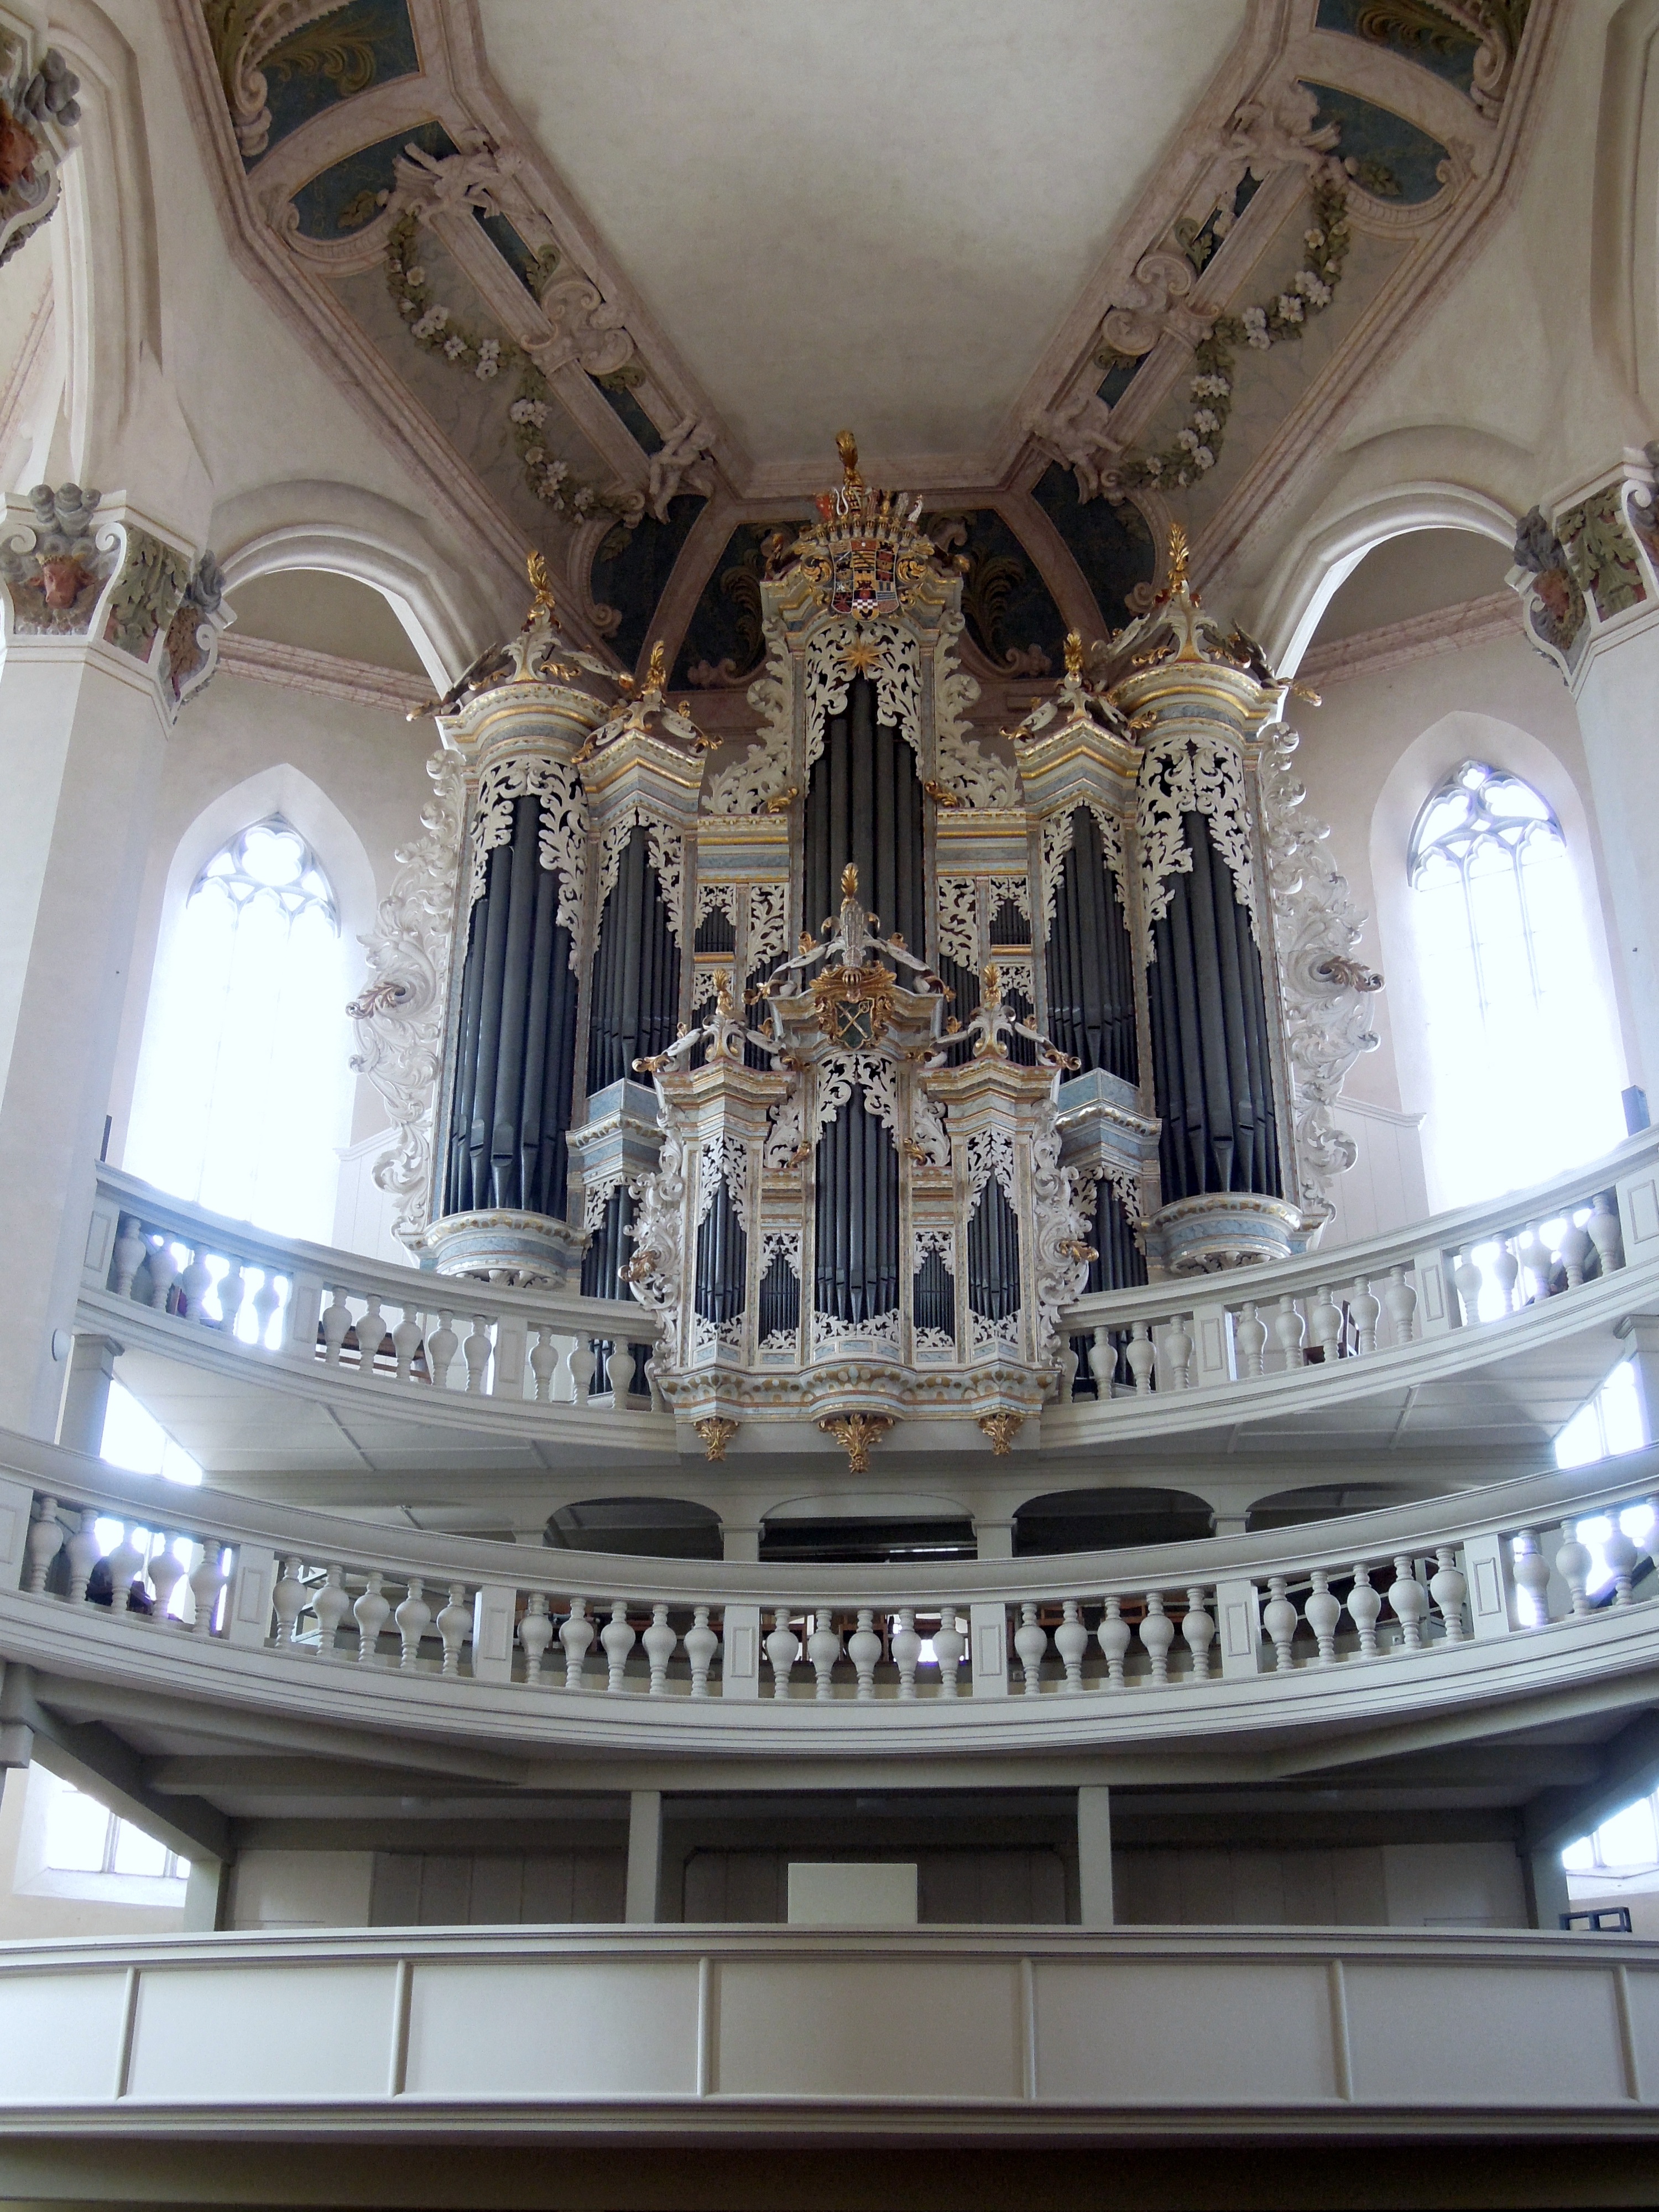
facade, church, cathedral, christian, place of worship, symmetry, organ, basilica, ludwig church, saarbrucken